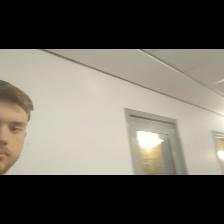
Label: Human